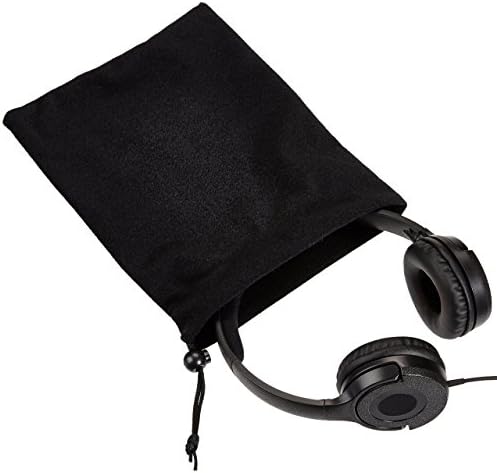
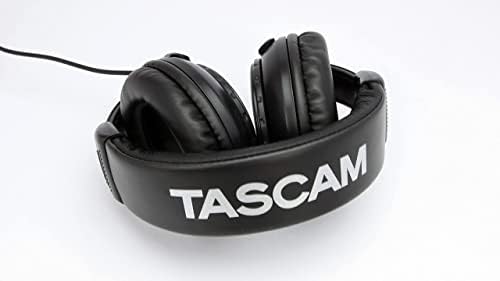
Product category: headphones
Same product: no